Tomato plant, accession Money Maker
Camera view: tilt-top (135 deg); turntable rotation: 60 degrees
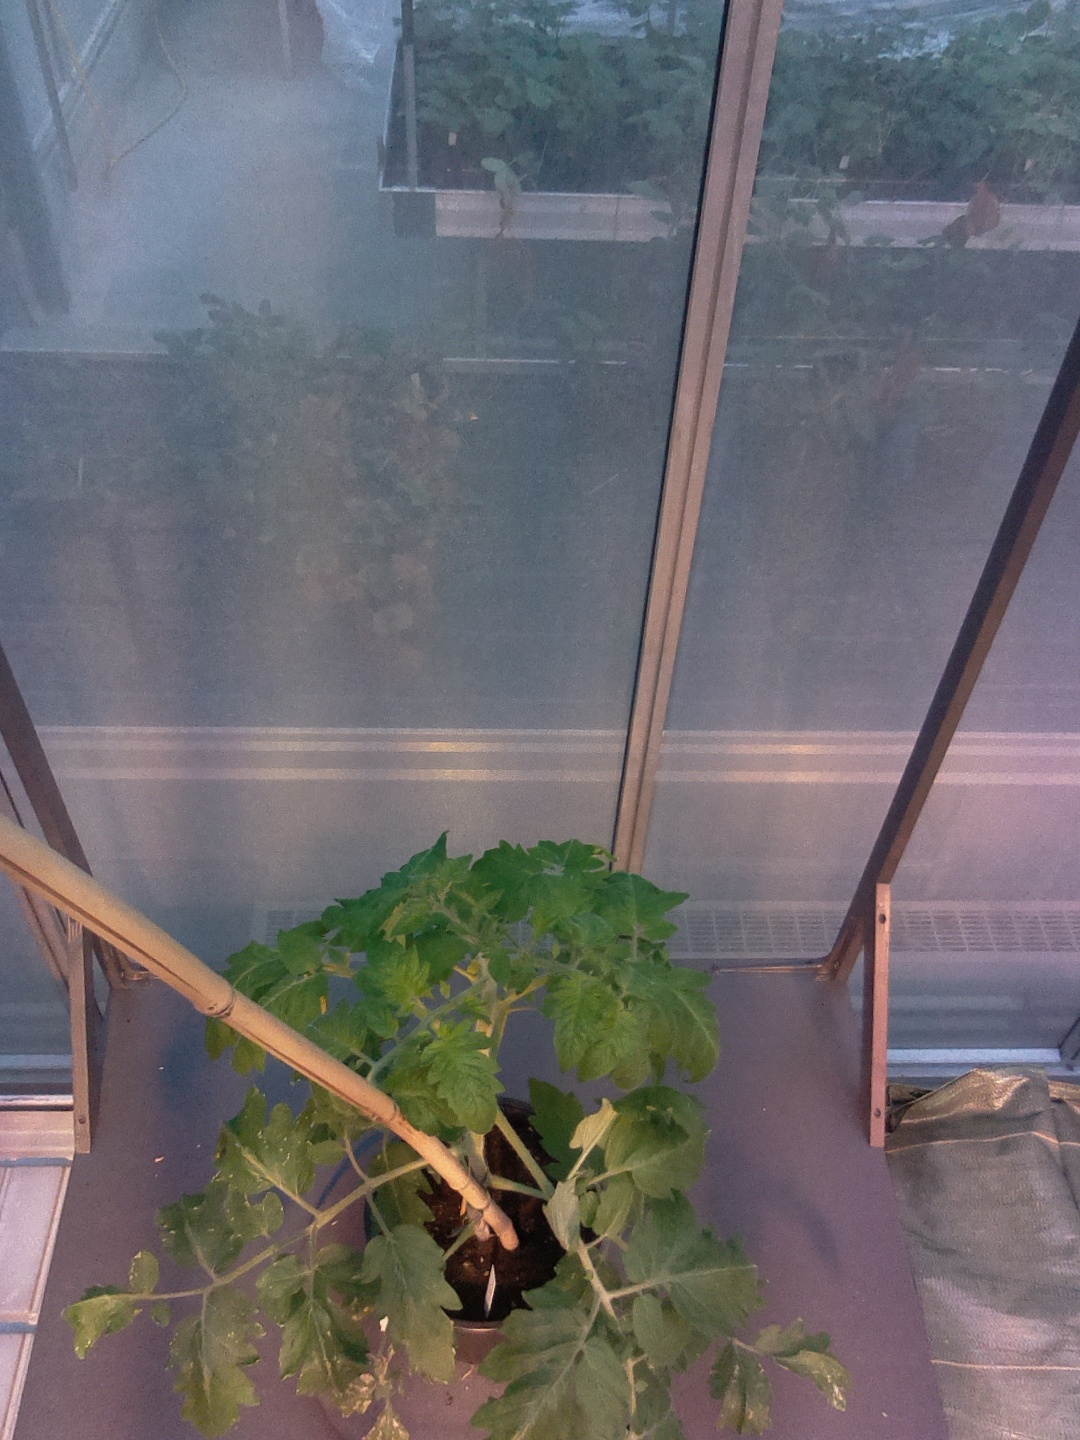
BBCH growth stage 53: 3 inflorescences visible